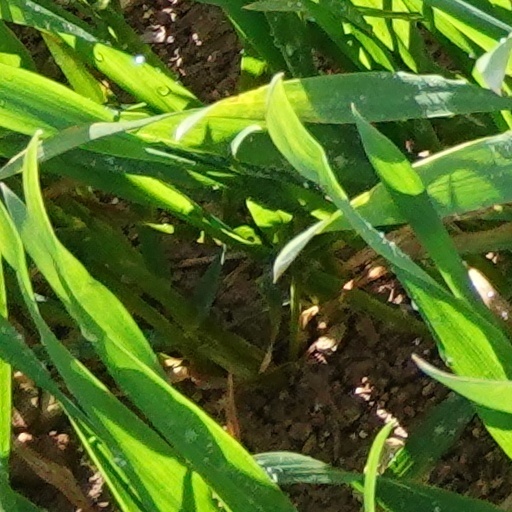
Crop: wheat